Sonny Leong, Baron Leong

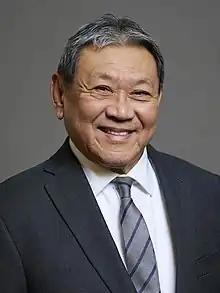
Official portrait, 2022

Sonny Leong, Baron Leong, (born September 1953), is a British Labour Party politician.